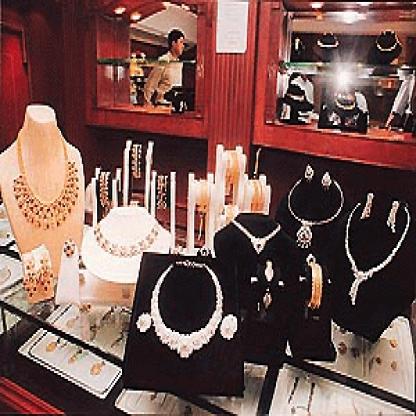
Scene: Indoor